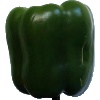
Label: Pepper Green 1